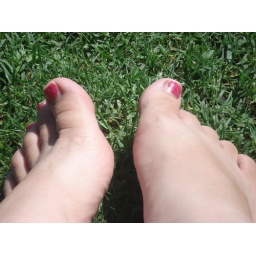
in the cool green grass